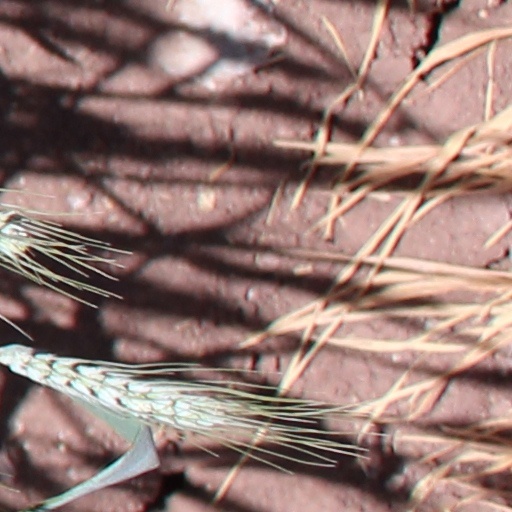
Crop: wheat